Gerard Shelley

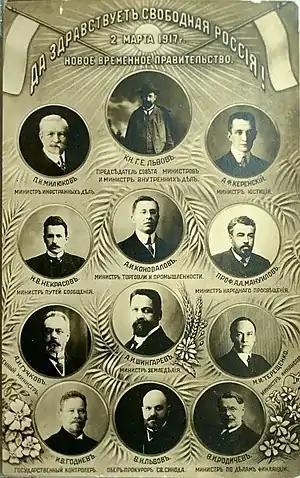
The Provisional Government in 1917

Back in London, he describes a pro-Russia meeting at Speakers Corner in Hyde Park. Shelley defended free labour unions. He worked as an interpreter at the Paris Peace Conference (1919). In 1921 he was contracted by the International Federation of Trade Unions in Switzerland.